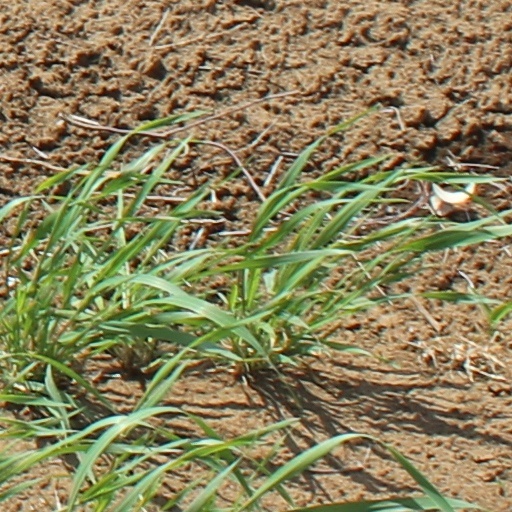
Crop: wheat